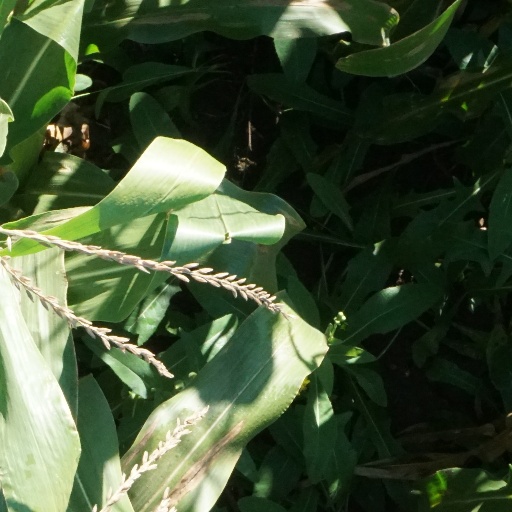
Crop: maize; corn